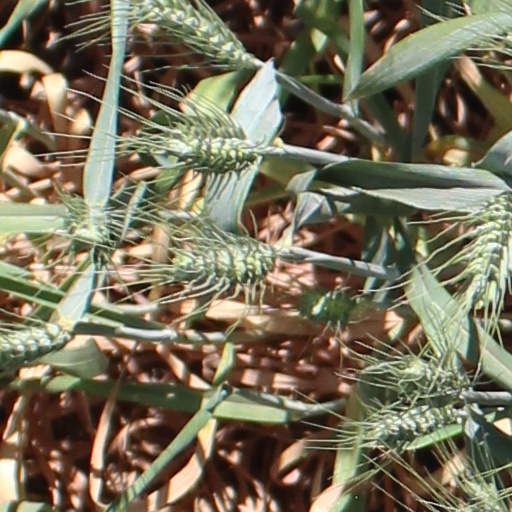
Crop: wheat